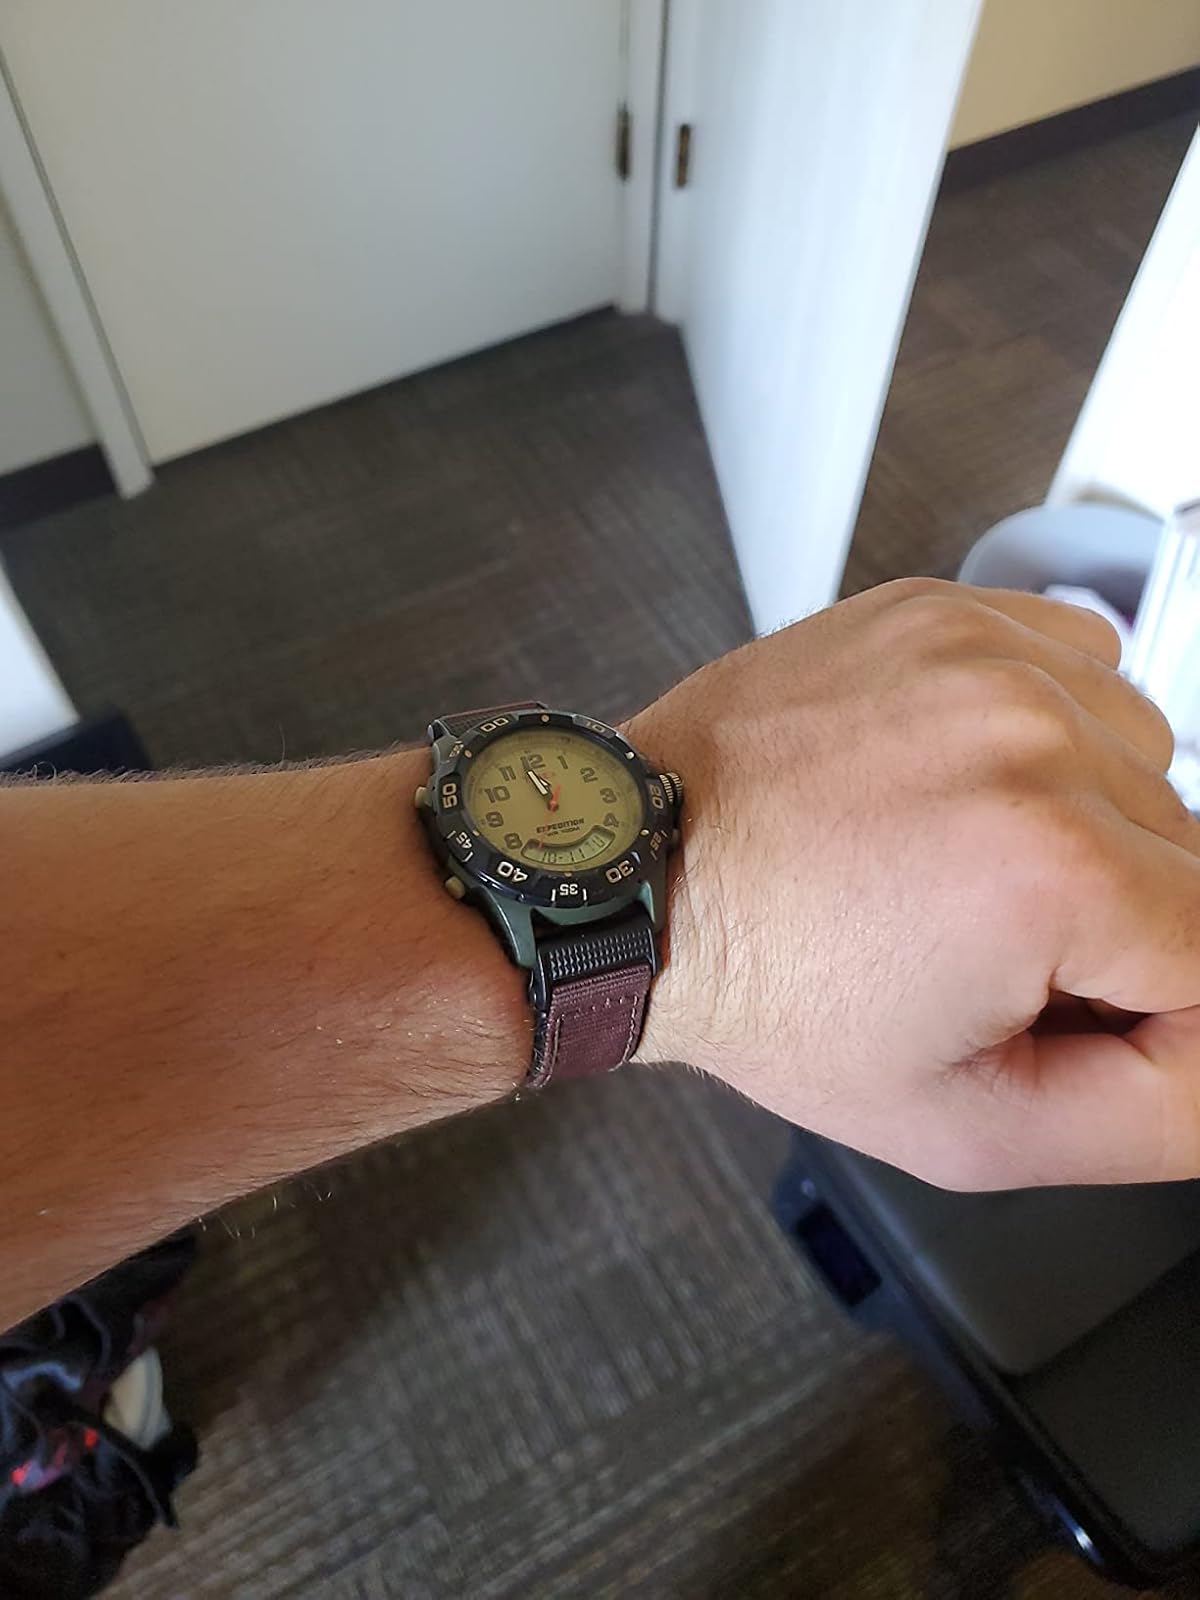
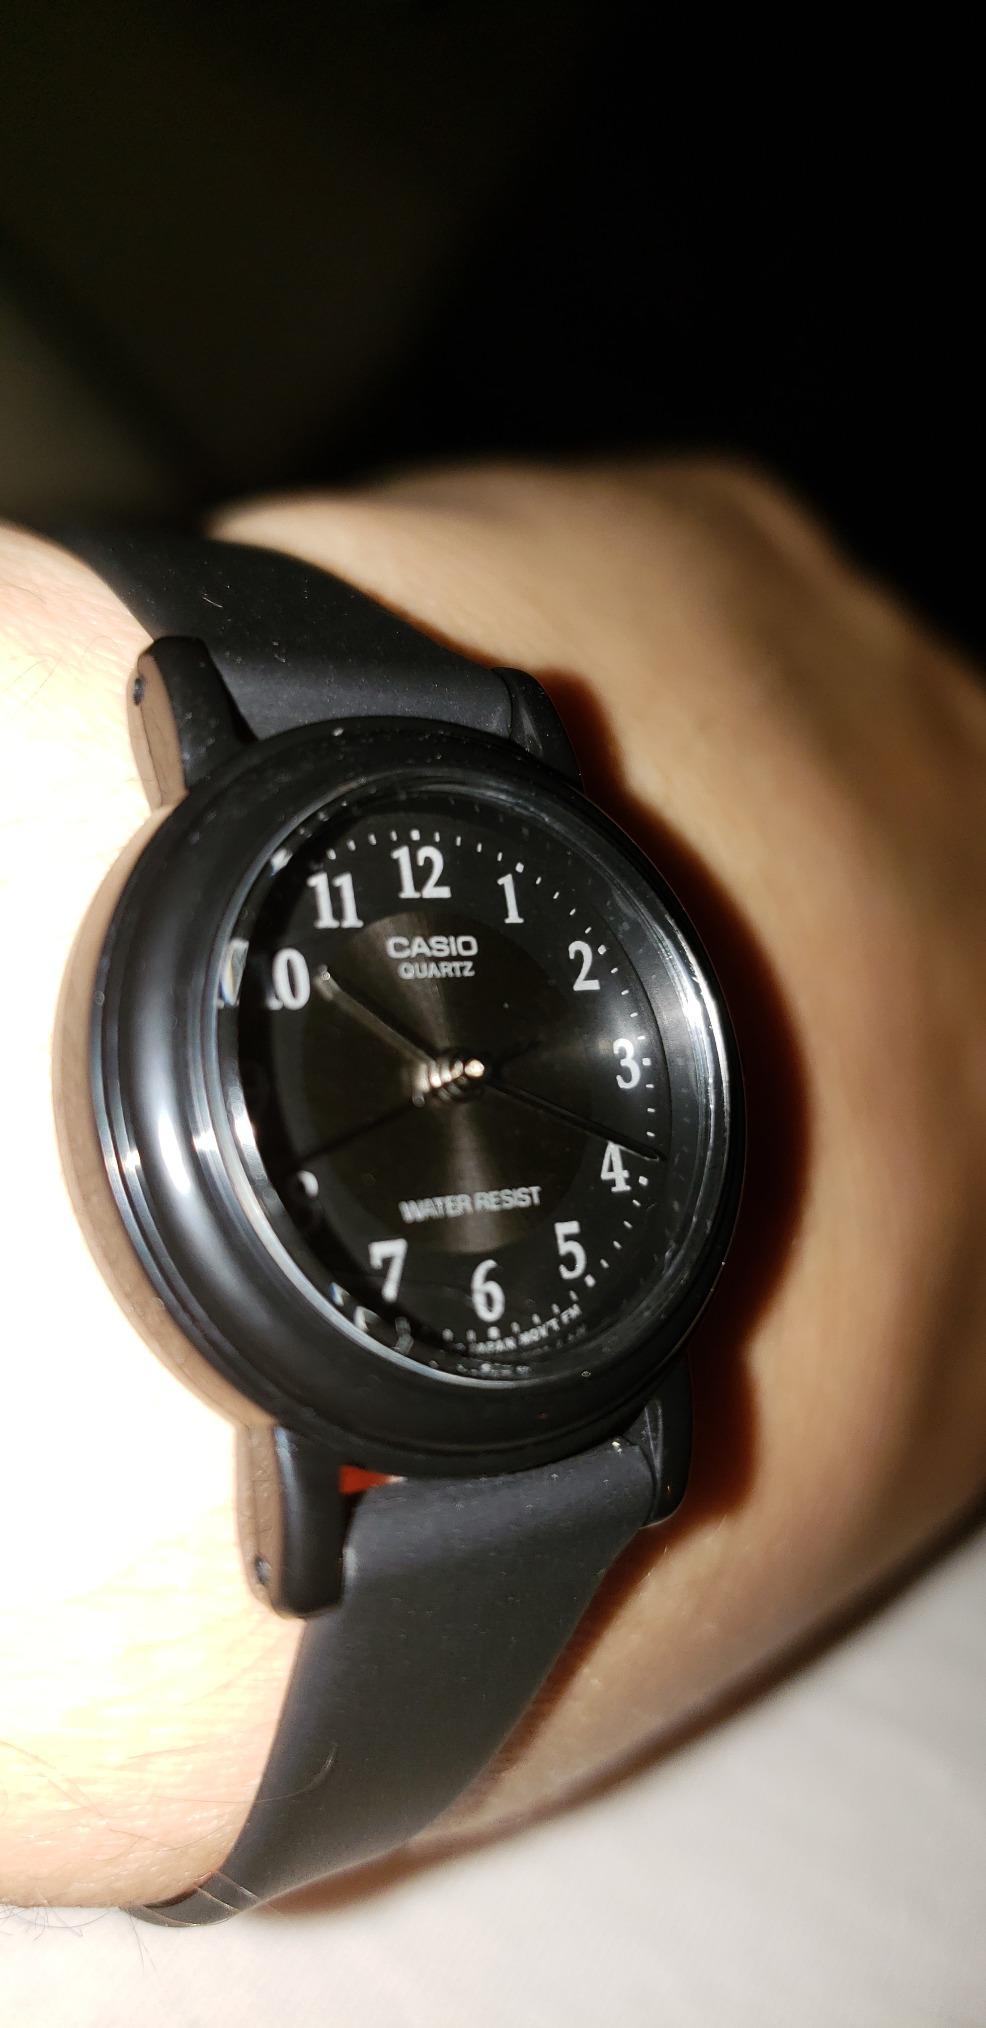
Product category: accessories_watch
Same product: no